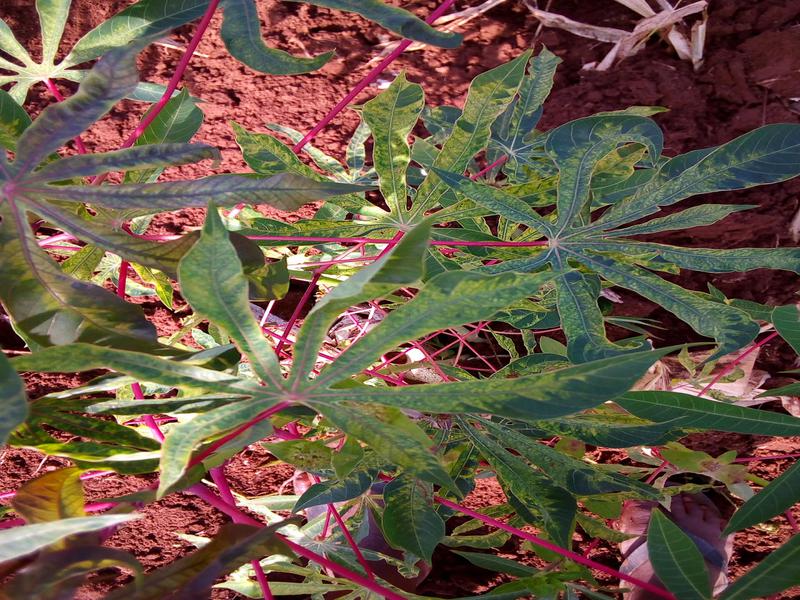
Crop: cassava
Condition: mosaic_disease